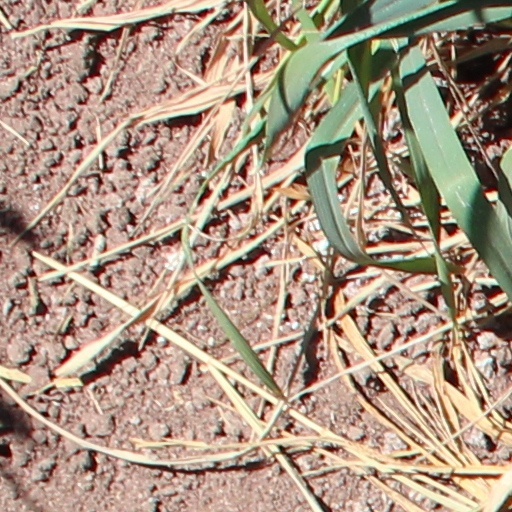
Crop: wheat